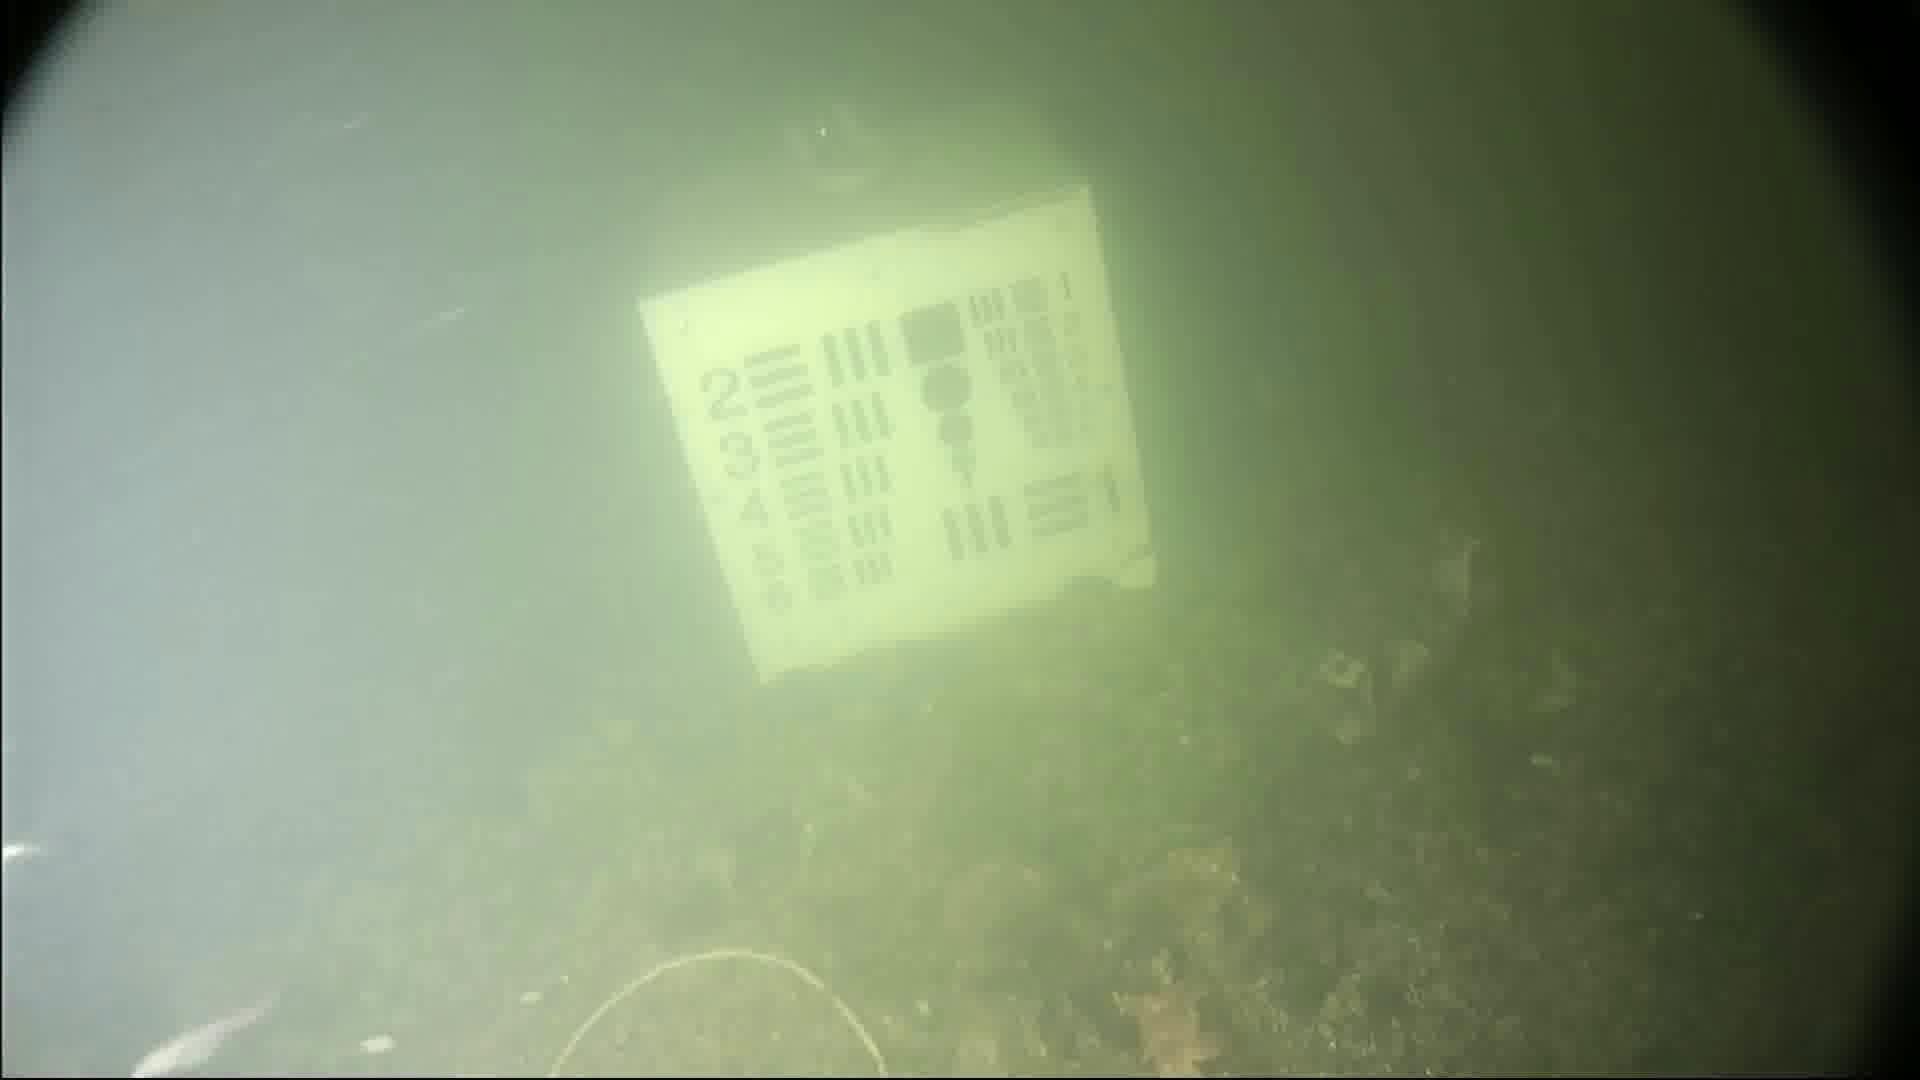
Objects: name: small_fish